Icy Creek, Victoria

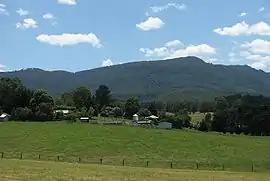

Icy Creek is a locality in Victoria, Australia, located on Mount Baw Baw Road, in the Shire of Baw Baw at an elevation of above sea level.